My Rowdy Angel

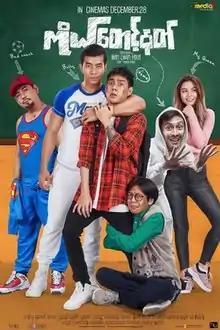
Film Poster

My Rowdy Angel is a 2018 Burmese romantic-comedy film, directed by Win Lwin Htet starring Hlwan Paing, Khin Wint Wah, Yan Aung, Kyaw Thu, Htun Htun, Htoo Aung, Yell Htwe Aung, Thu Ta Aung and Khaing Thazin Ngu Wah. The film, produced by Media 7 Film Production premiered Myanmar on December 28, 2018.